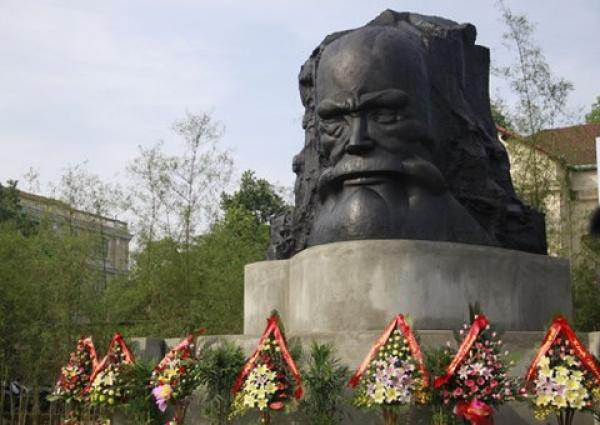
có những lẵng hoa được đặt ở dưới bức tượng hình đầu người